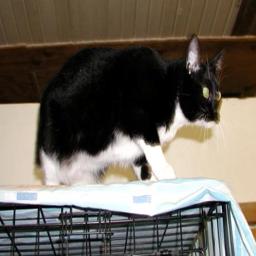
Animal: cats